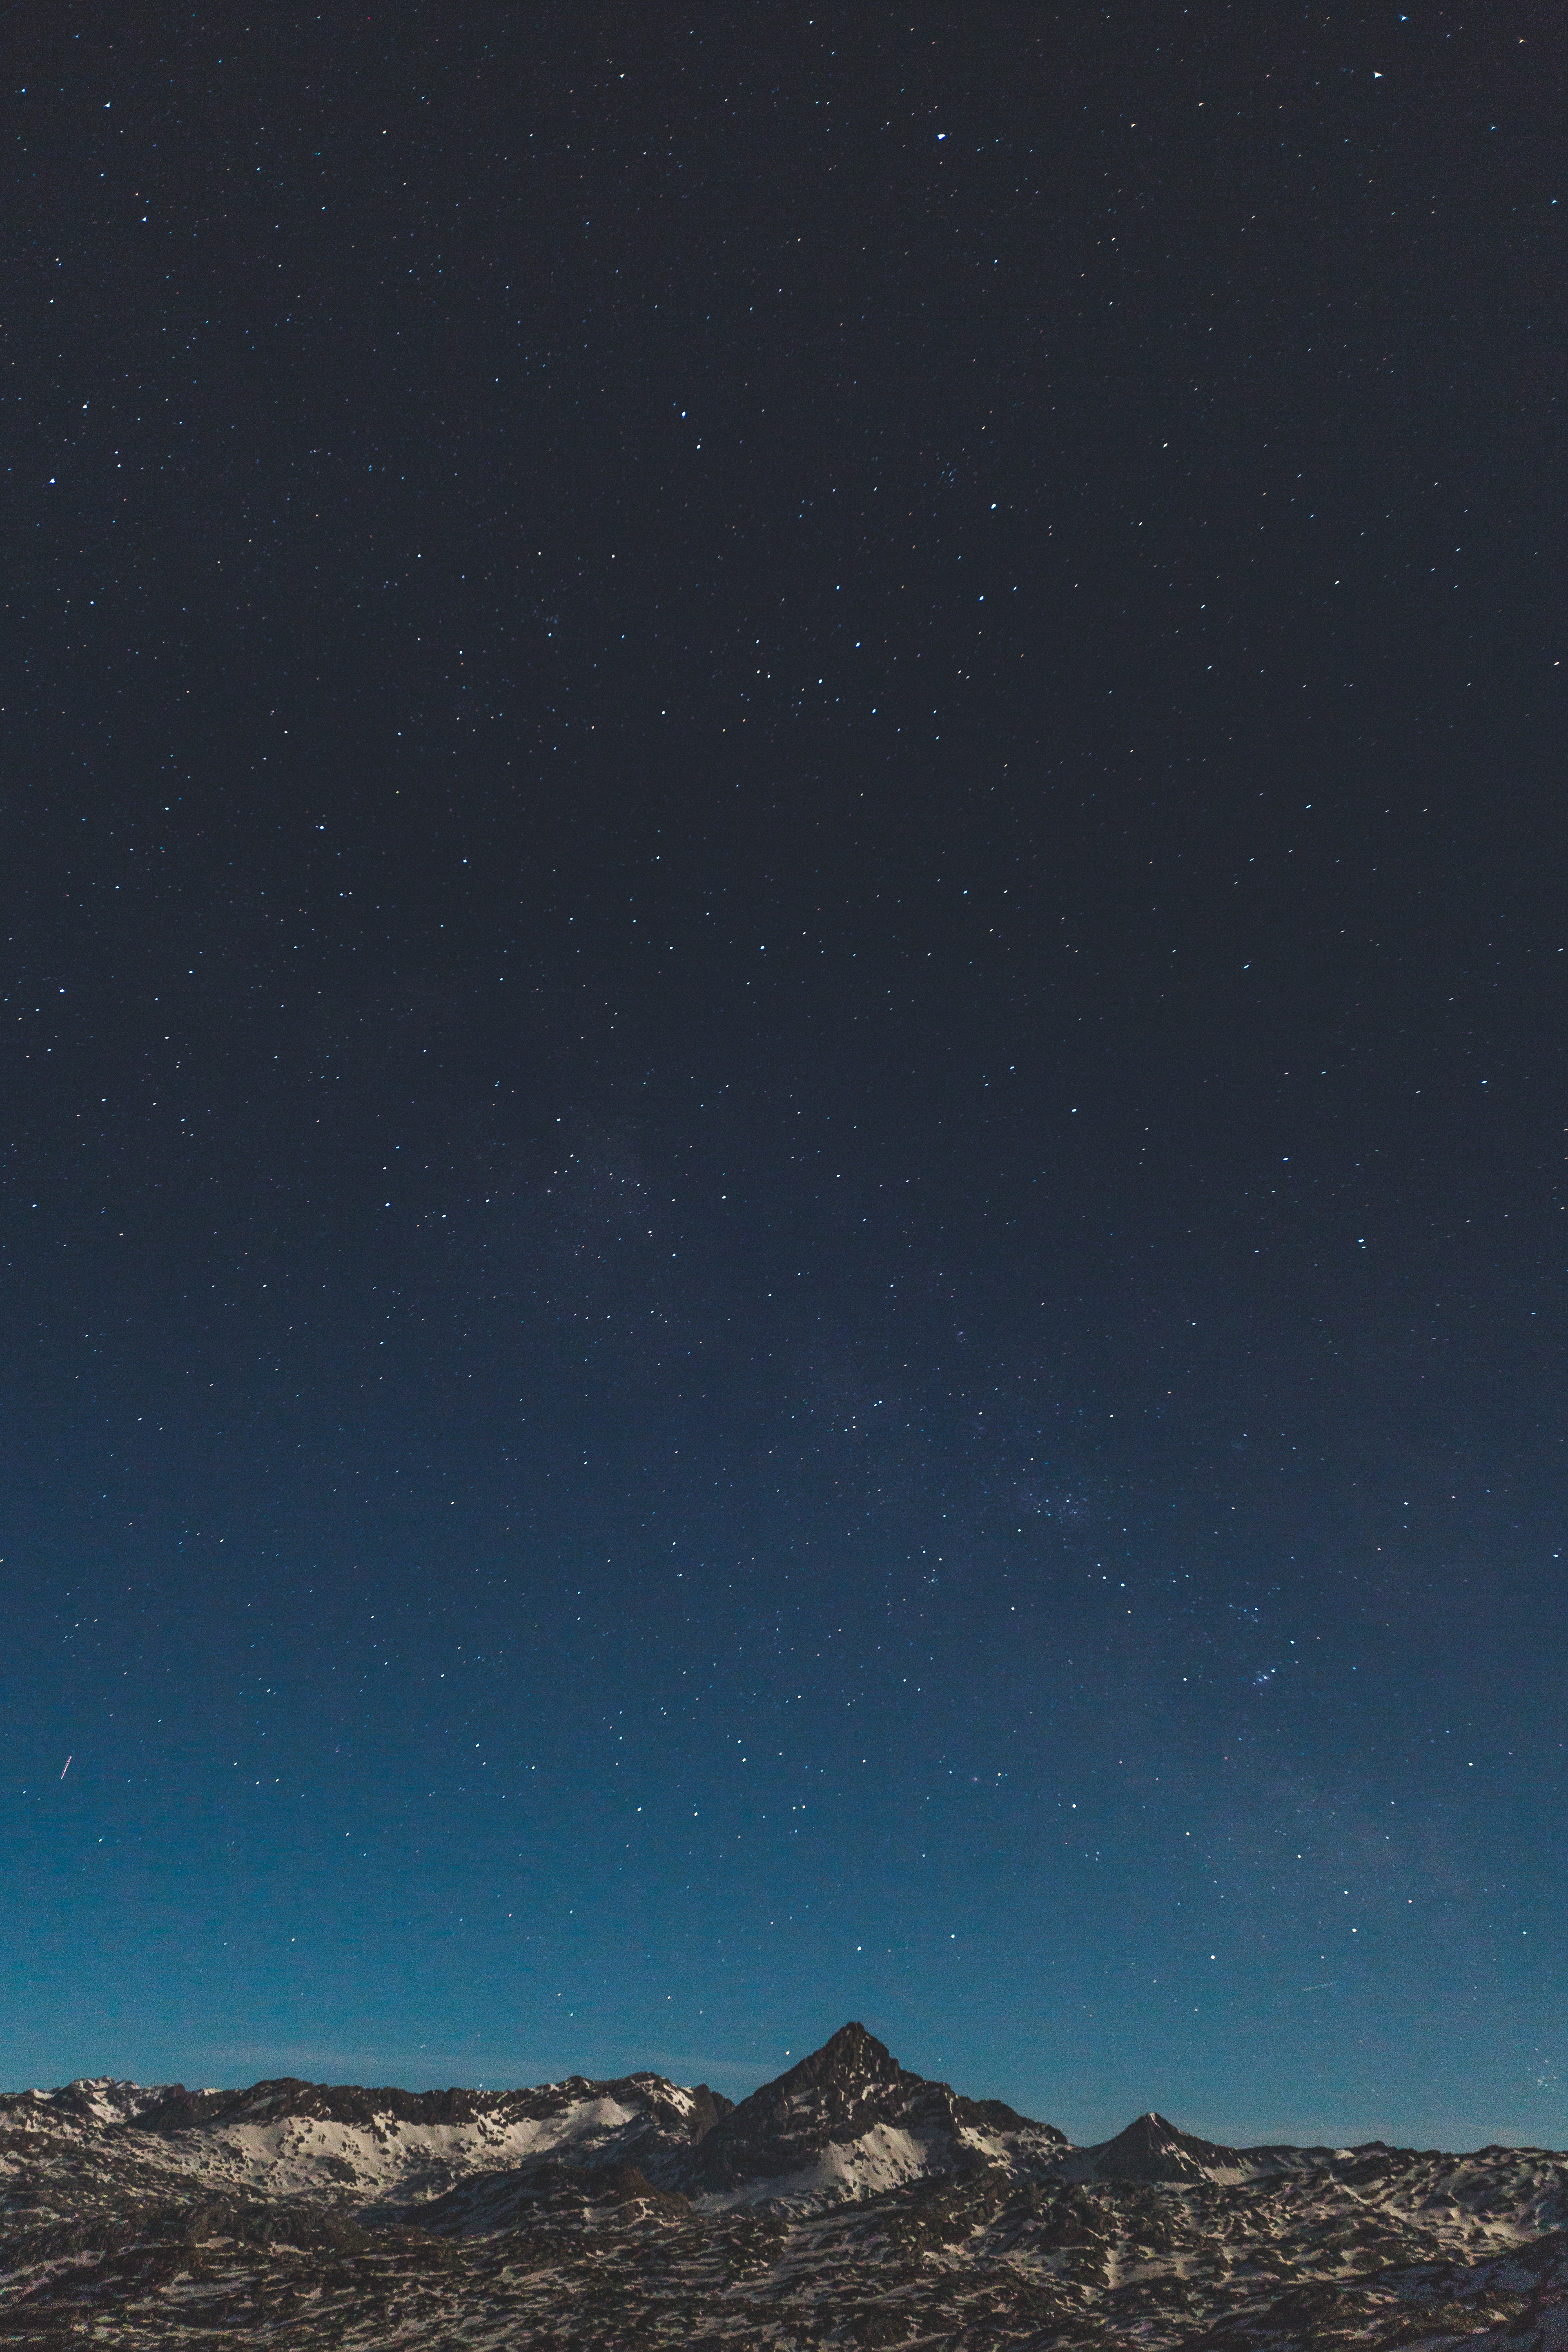
horizon, mountain, sky, night, star, atmosphere, galaxy, night sky, mountain top, aurora, moonlight, astronomy, astronomical object, geological phenomenon